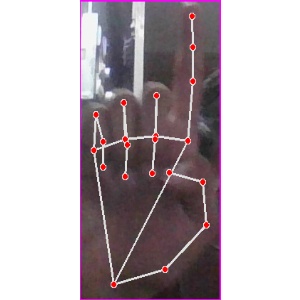
अक्षर: क